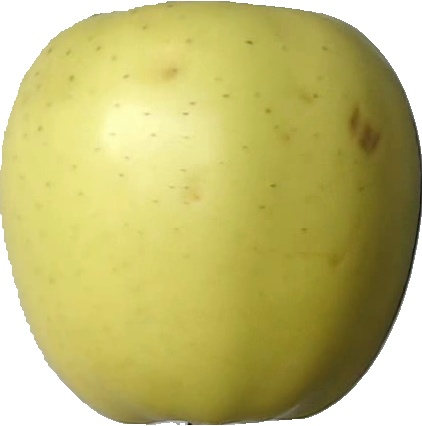
Label: apple_golden_2